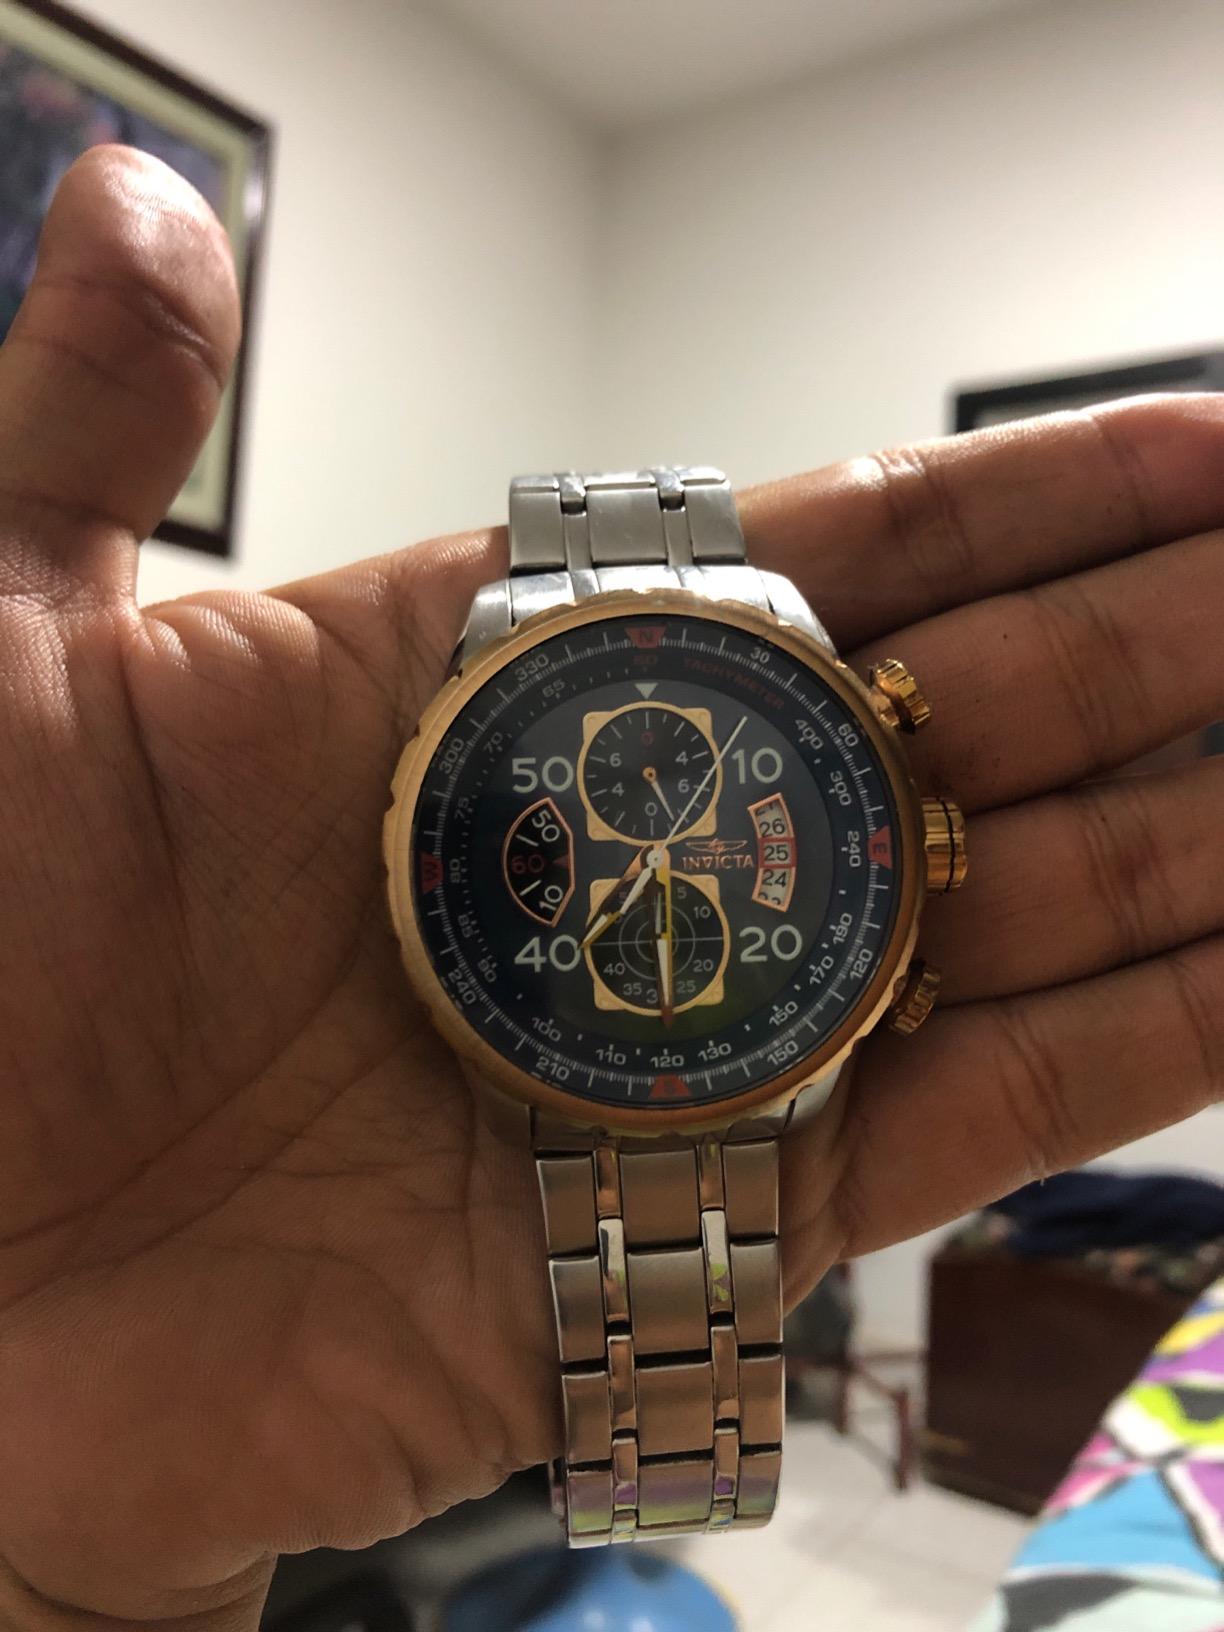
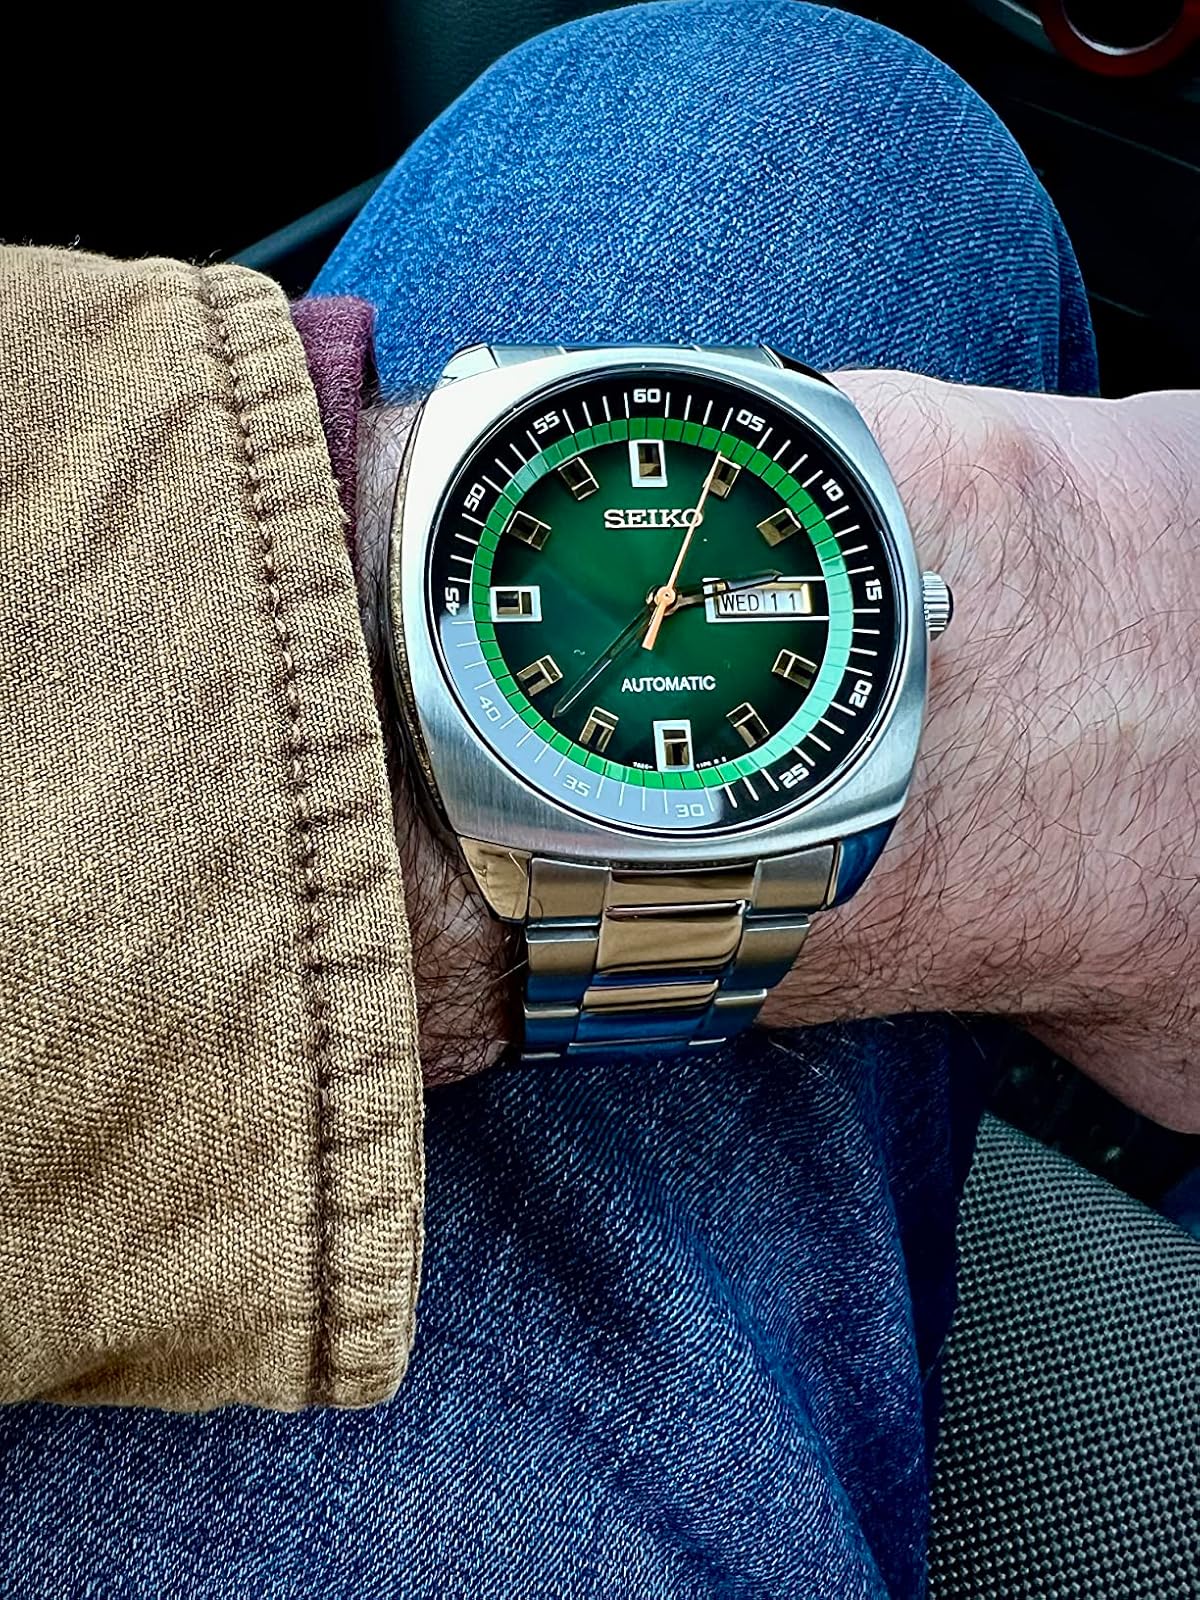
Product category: accessories_watch
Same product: no